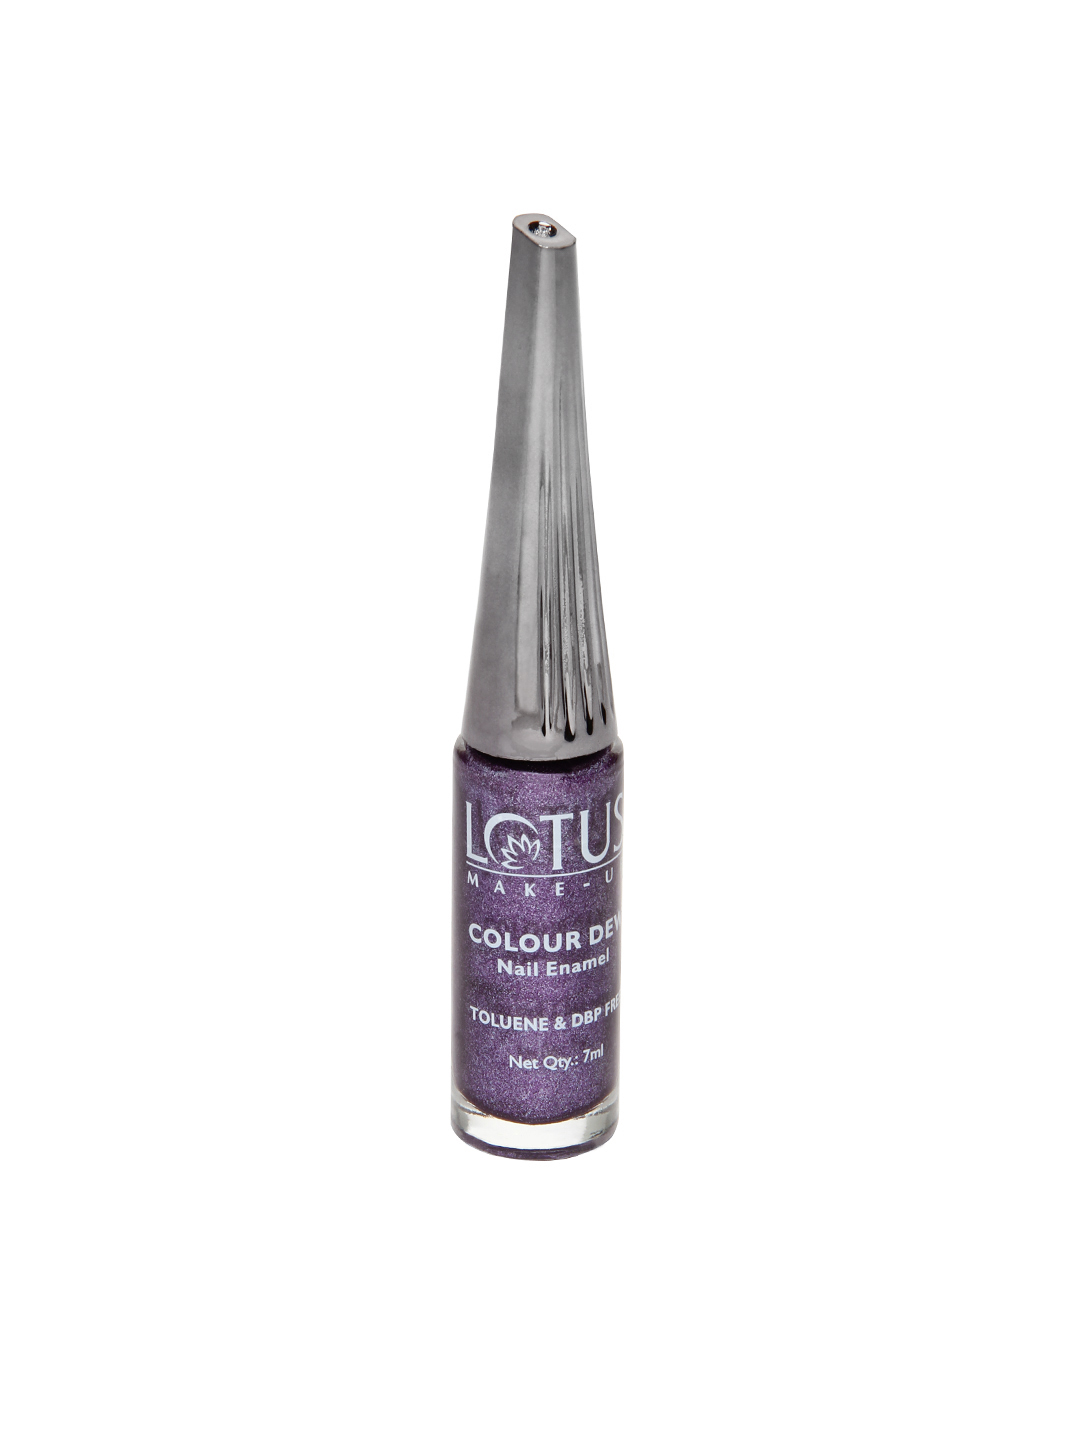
Lotus Herbals Purple Star Nail Polish 85
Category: Personal Care / Nails / Nail Polish
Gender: Women
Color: Purple
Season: Spring 2017
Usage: Casual